Fiat 125

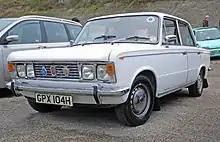
Fiat 125 in UK

Production by Fiat in Italy ceased in 1972 when the Fiat 132 was introduced, a total of 603,877 cars having been built.